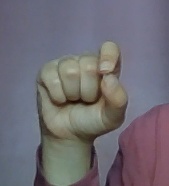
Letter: fa